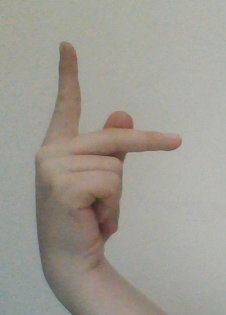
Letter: dha